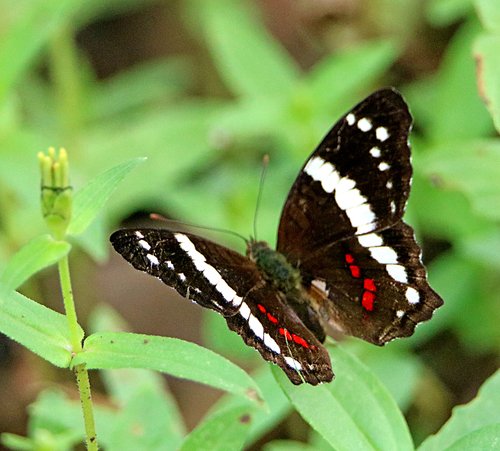
Scientific name: Anartia fatima
Common name: Banded peacock
Family: Nymphalidae
Order: Lepidoptera
Pollinator type: Primary pollinator
Habitat: Open areas and gardens
Geographic range: South America
Conservation status: Least Concern